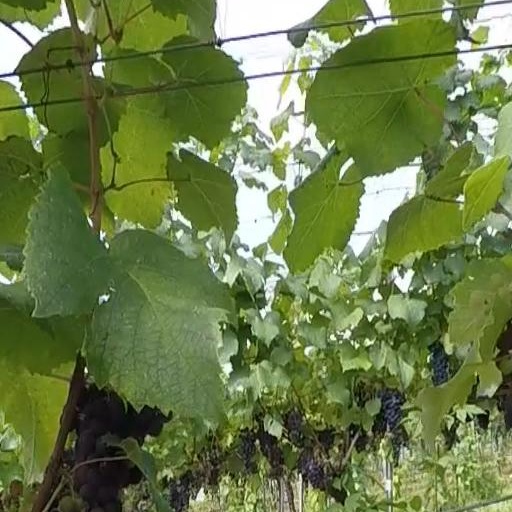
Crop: grape